Fort Patrick Henry Dam

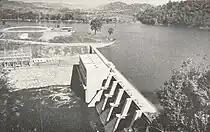
Fort Patrick Henry Dam shortly after construction in the mid-1950s

Public and private entities were aware of the hydroelectric potential of the South Fork Holston River by the early 1900s, when the Watauga Power Company built Wilbur Dam (completed 1912) on the river's Watauga River tributary. In the 1920s, the Holston River Power Company conducted a large-scale survey of the South Fork Holston with plans to build four dams along the river and market the dams' electrical power to nearby cities. Around the same time, the U.S. Army Corps of Engineers proposed building a dam at the "Pactolus site", roughly a mile downstream from the present Fort Patrick Henry Dam site. When the Tennessee Valley Authority gained oversight of flood control operations in the area in the 1930s, they identified the present dam site (which they initially called the "Wexler Bend site") as more favorable. TVA's completion of Watauga Dam and South Holston Dam and the impending construction of Boone Dam in 1950 would regulate the river's flow in such a manner as to make a downriver hydroelectric project feasible. Work on Fort Patrick Henry Dam began on May 14, 1951.